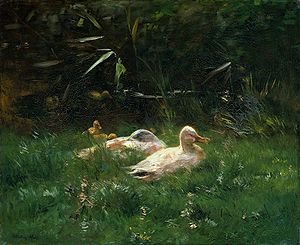
Willem Maris
Ænder, olie på på kanvas, 93 x 113 cm, Rijksmuseum Amsterdam
Willem Maris er en hollandsk maler.